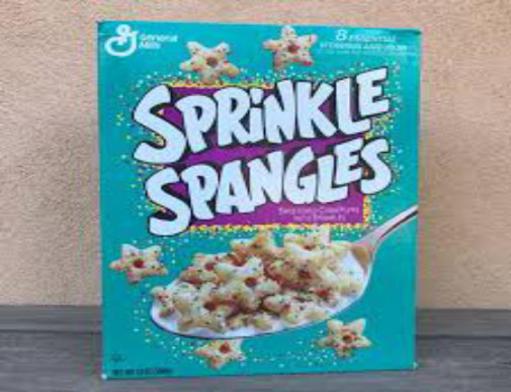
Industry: Food